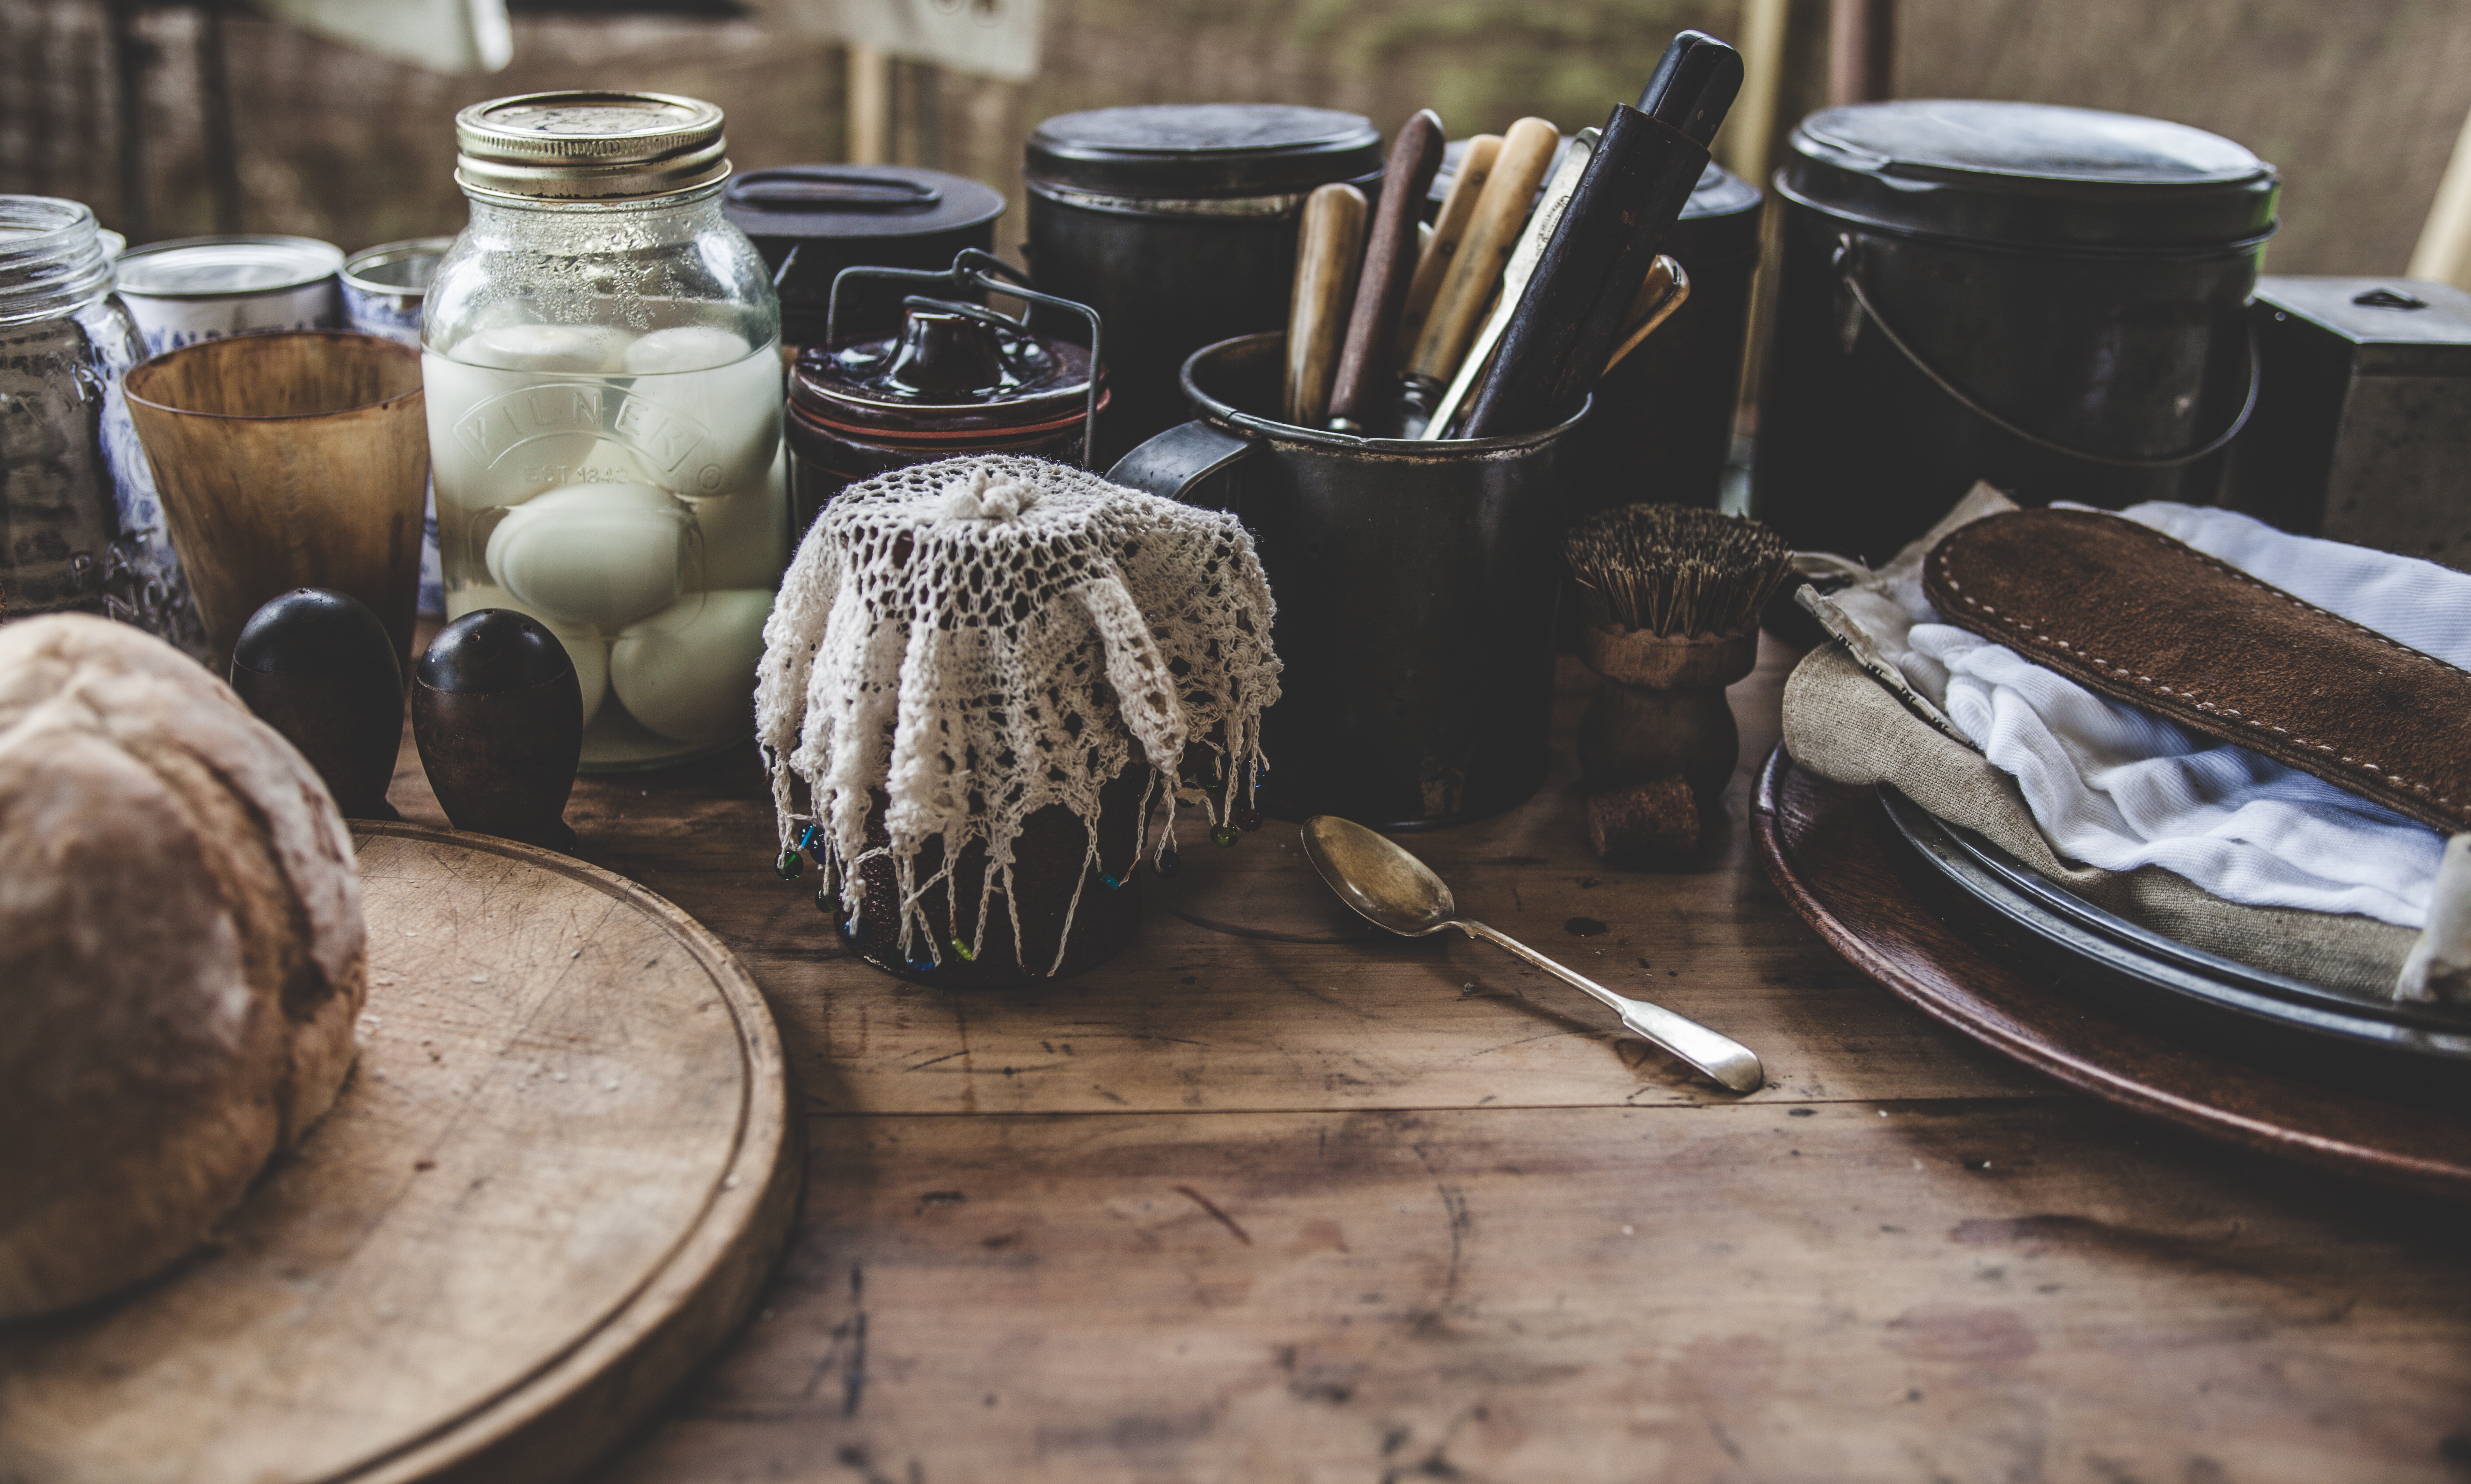
food, still life photography, serveware, still life, drink